Battle of Tannenberg Line

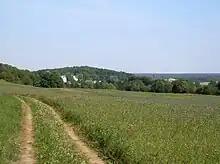
View from the summit of Grenadier Hill towards Orphanage Hill

After defending the Narva bridgehead for six months, the German forces fell back to the Tannenberg Line in the Blue Hills on 26 July 1944. The three hills run east to west. The eastern hill was known as Orphanage Hill. The central was Grenadier Hill and the westernmost was Tower Hill ('69.9. Hill' or "Liebhöhe" 'Love Hill'). The heights have steep slopes and rise 20–50 m above the surrounding land.